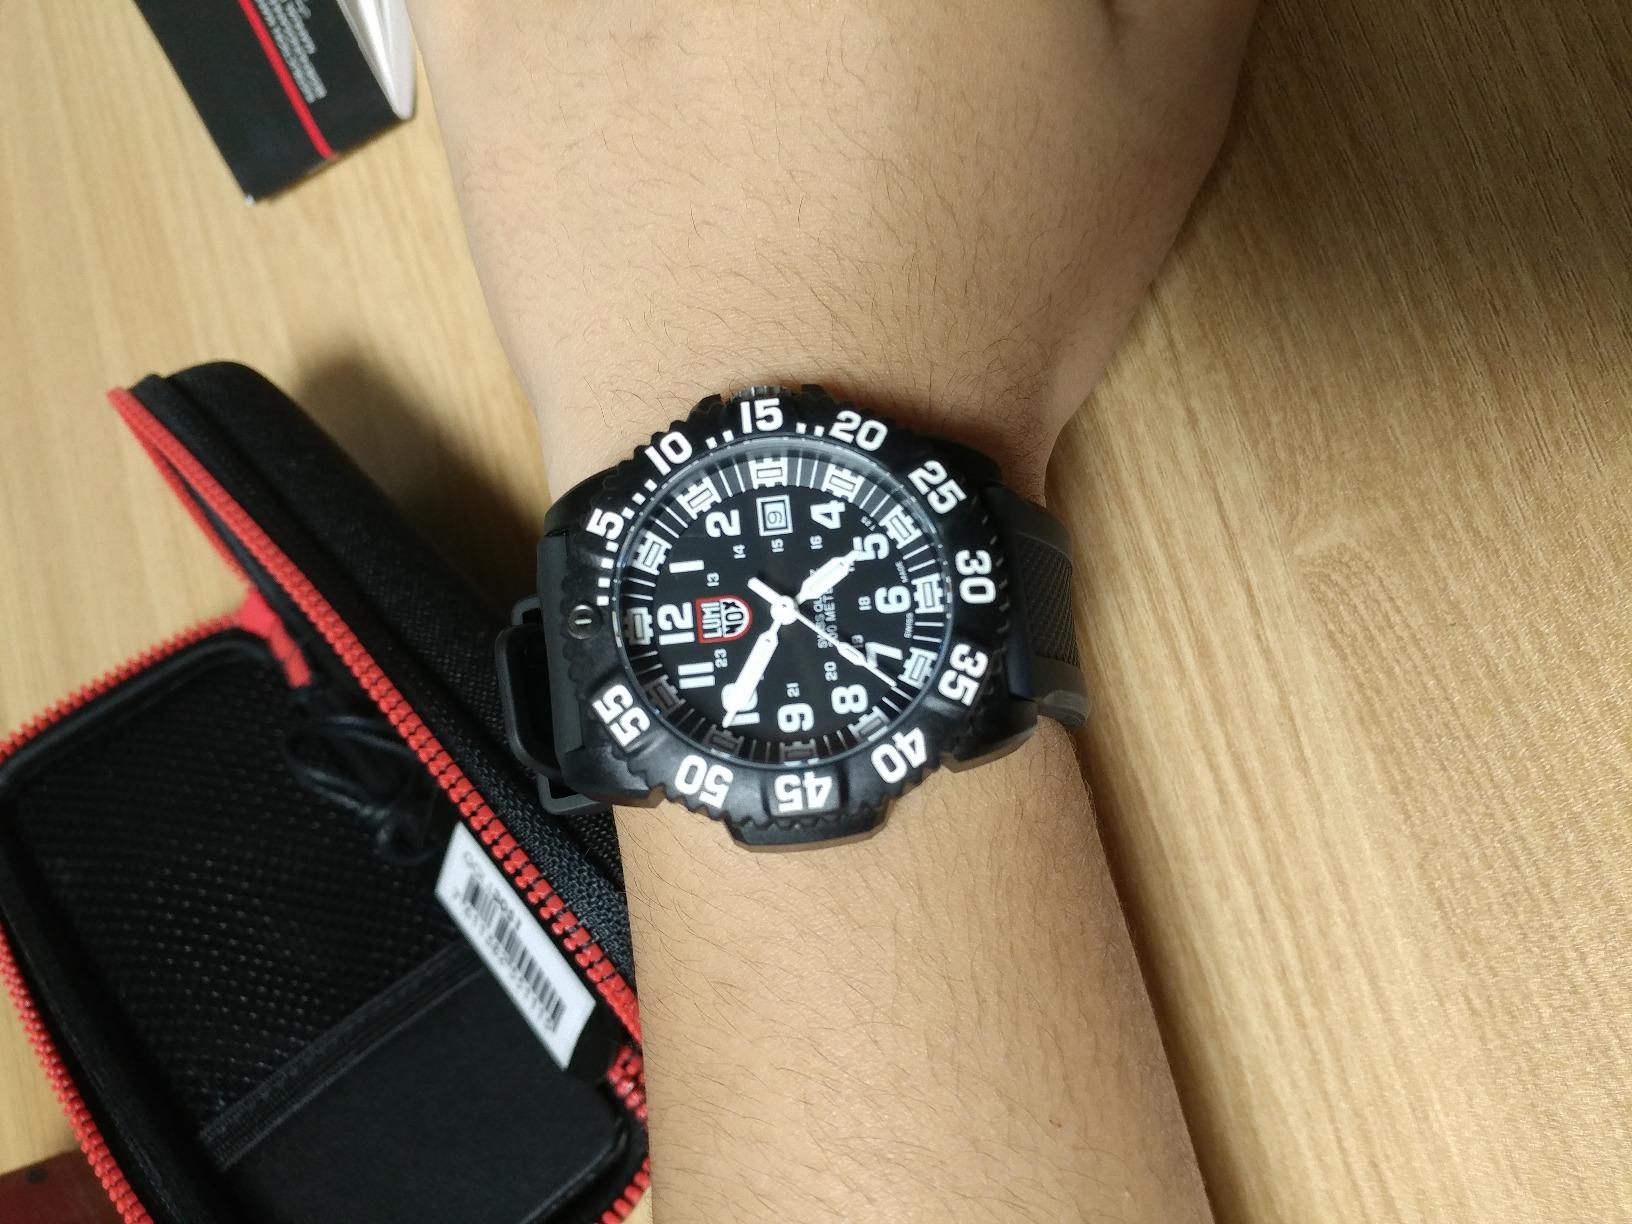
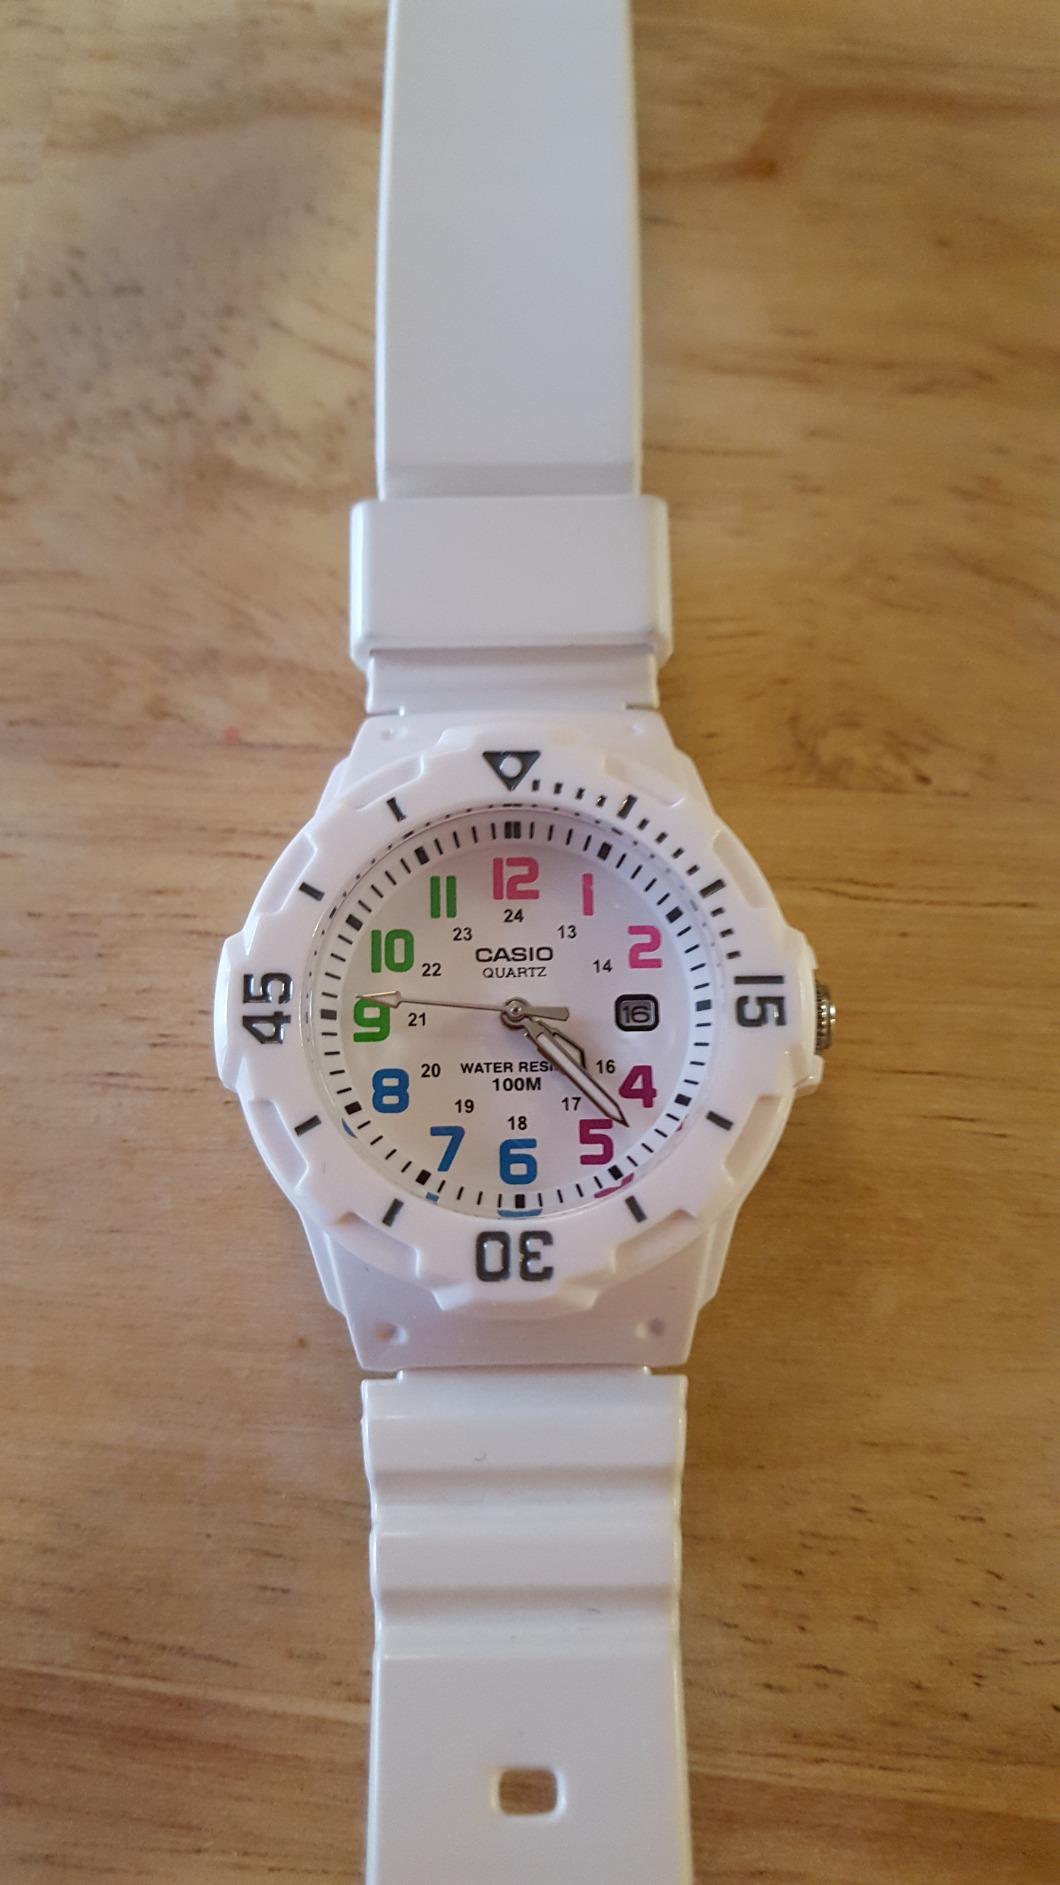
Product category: accessories_watch
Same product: no